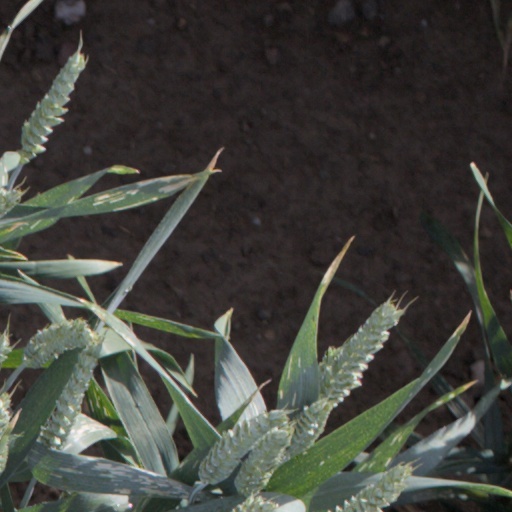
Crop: wheat